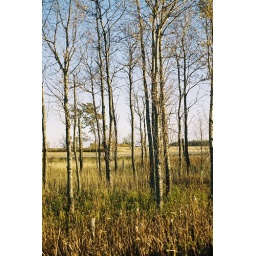
trees next to the highway in slanting afternoon light.in case you had forgotten what that looks like.